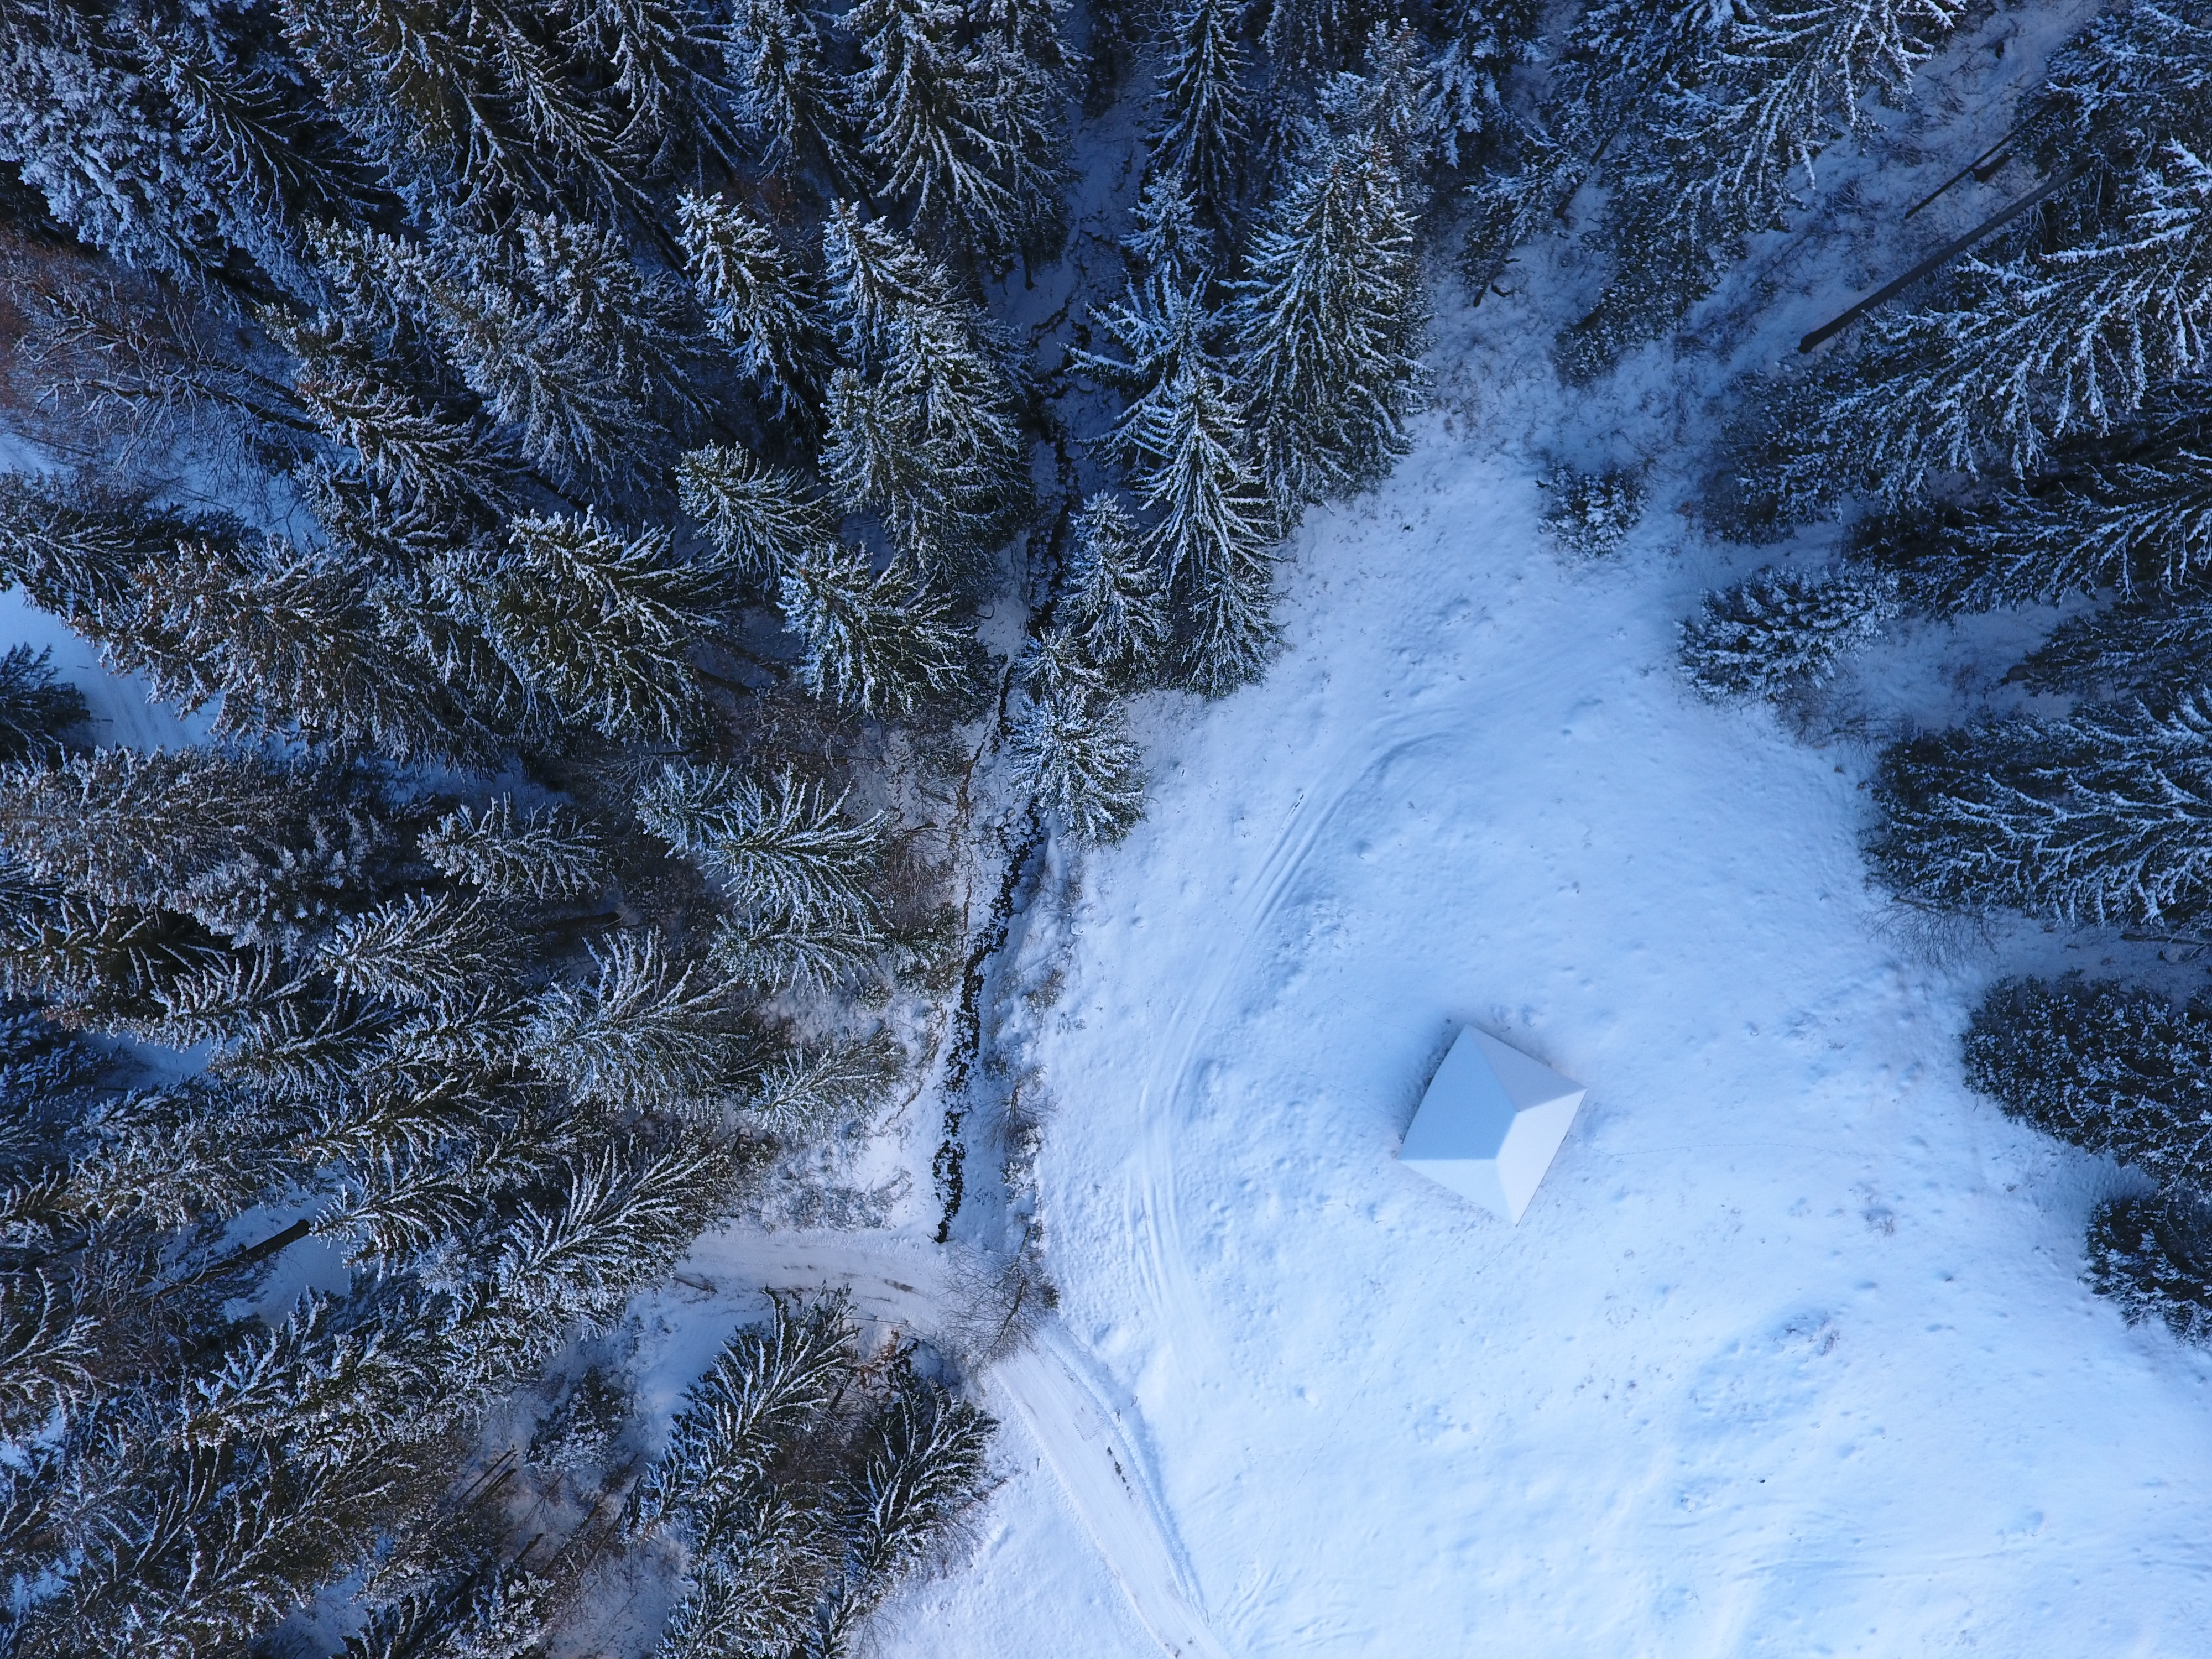
tree, mountain, snow, winter, frost, ice, weather, season, freezing, geological phenomenon